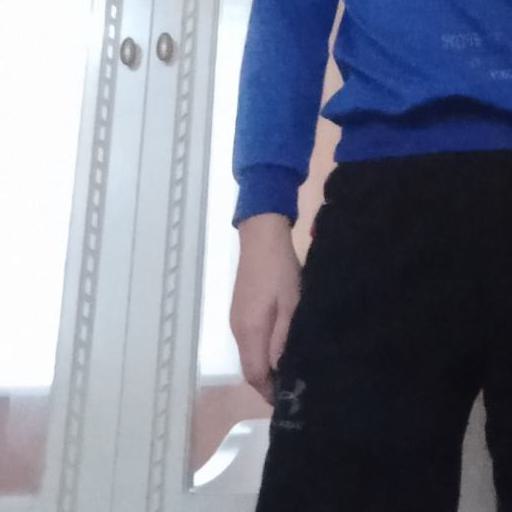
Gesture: no_gesture